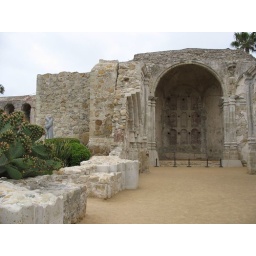
Ok, so this is the ruins of the original church. The roof and walls collapsed in a 1812 earthquake.